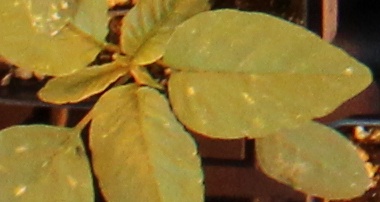
Label: Palmer Amaranth